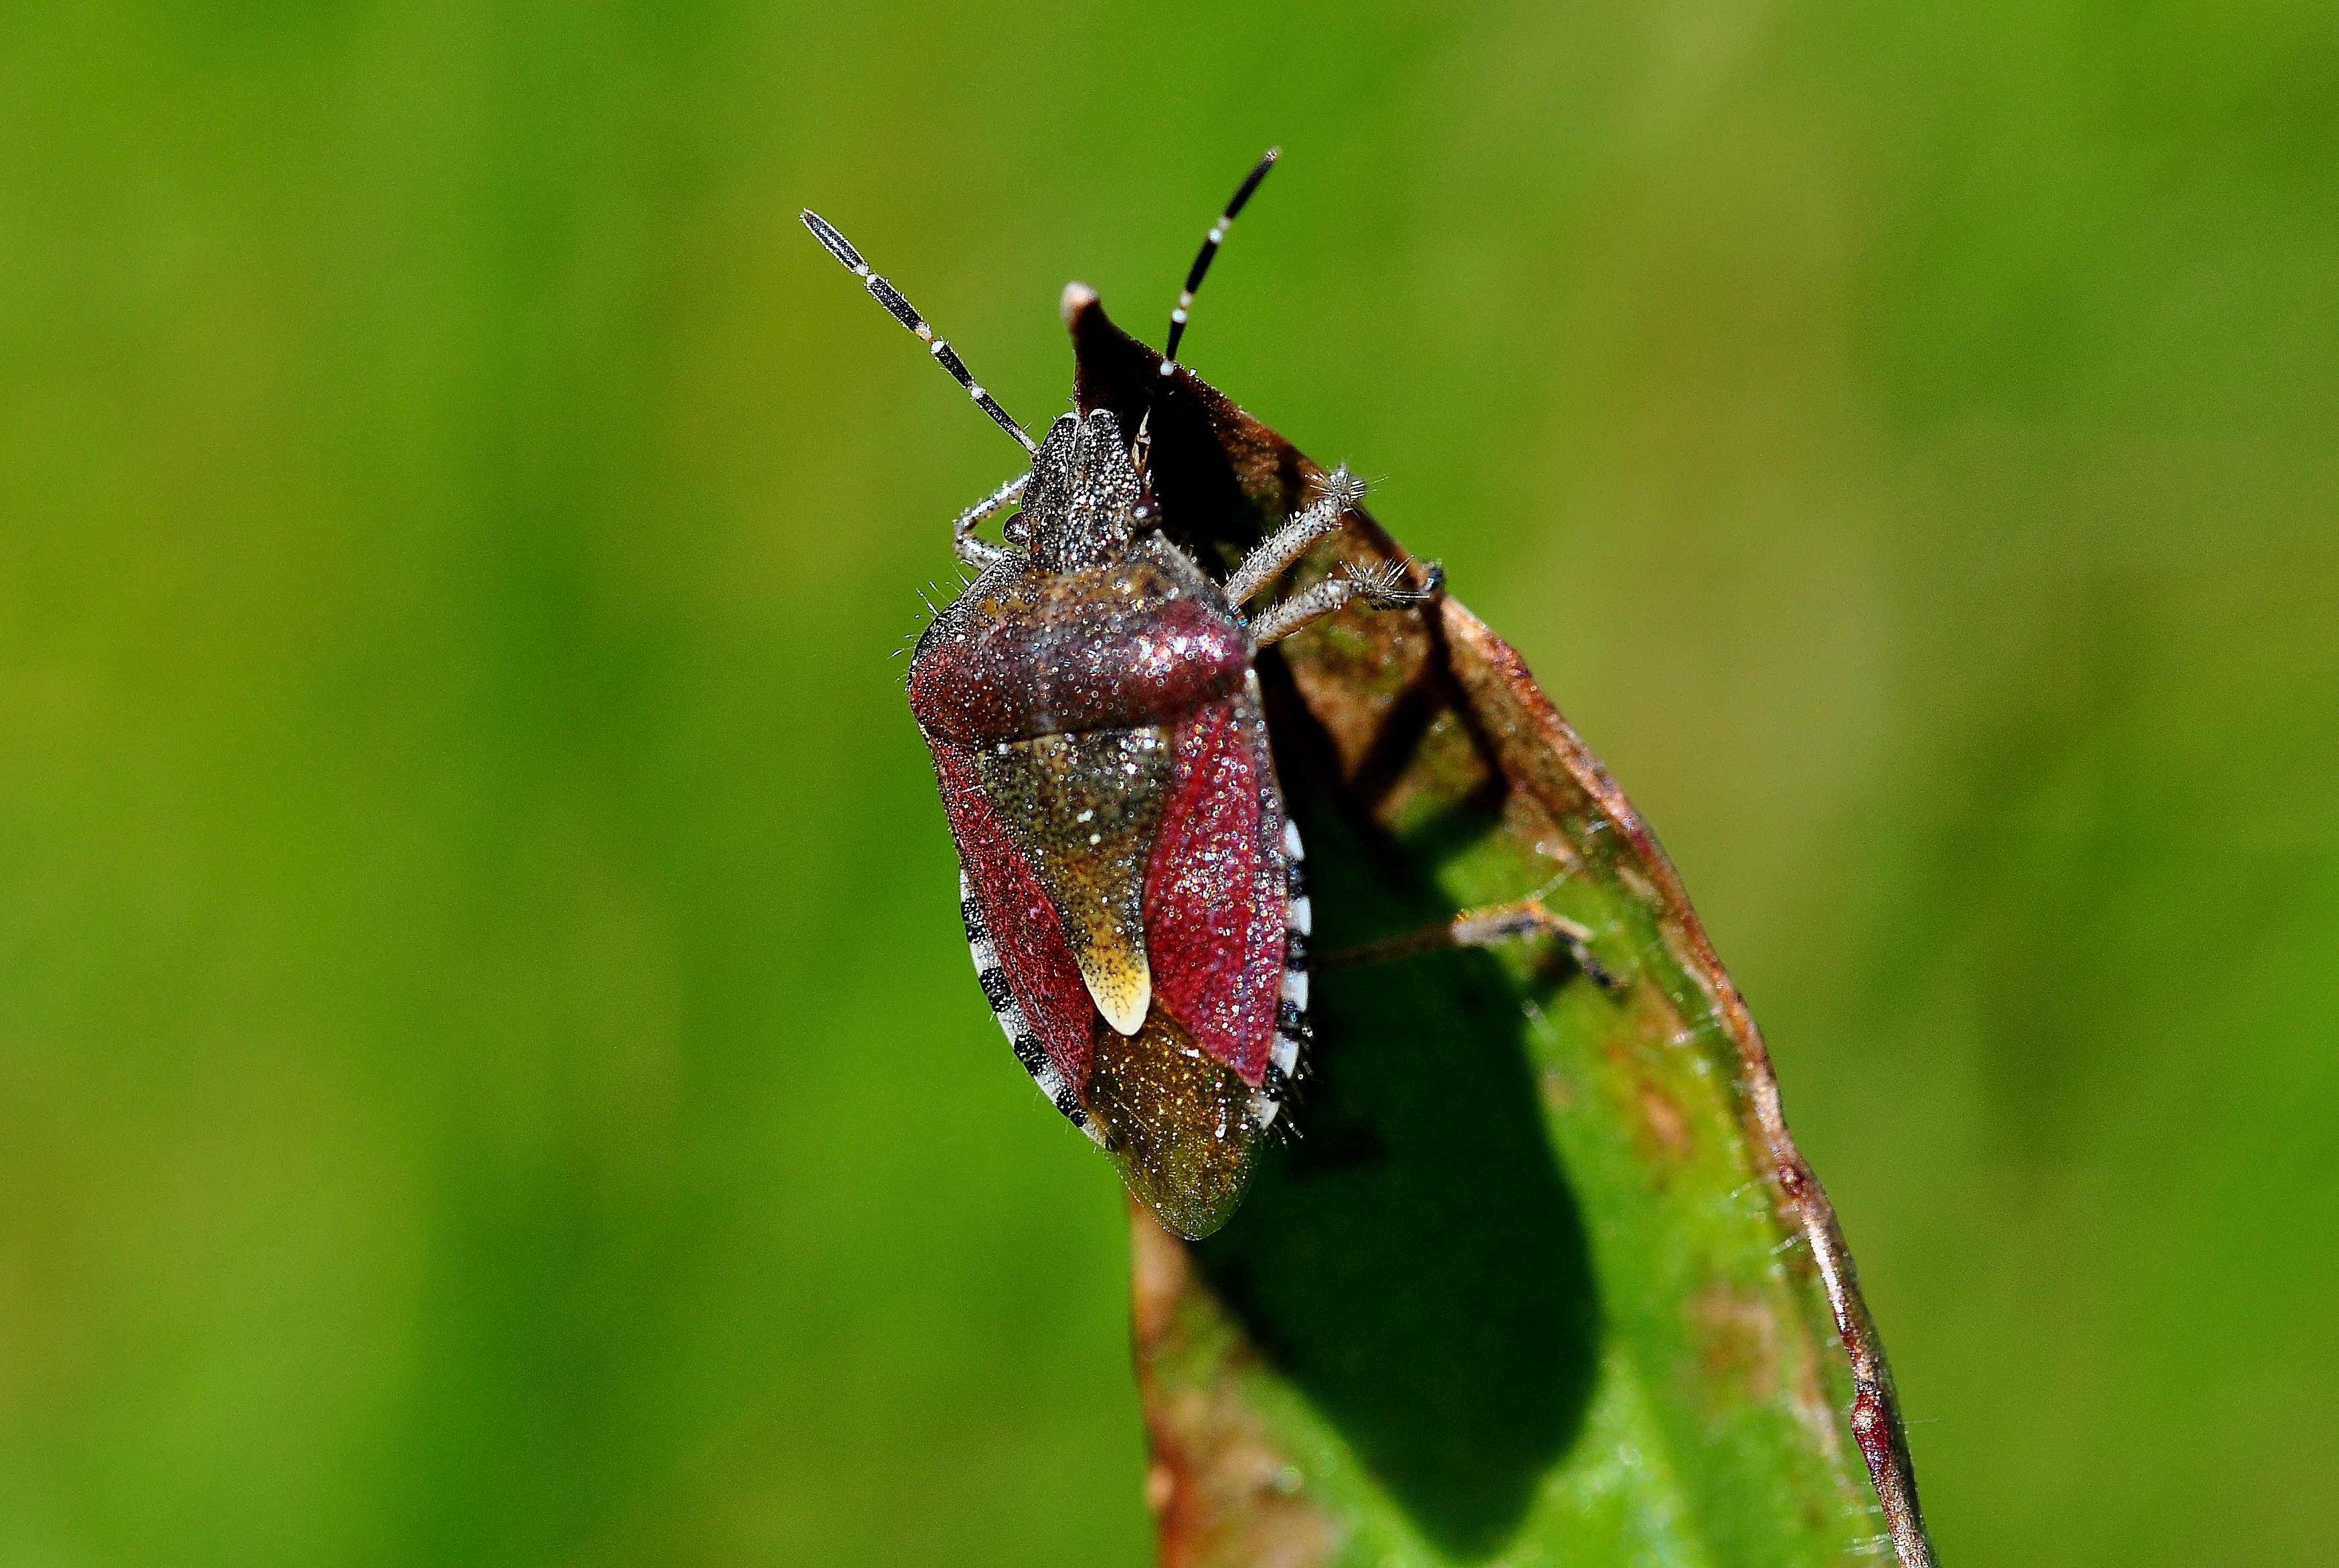
nature, photography, insect, macro, fauna, invertebrate, close up, animals, naturaleza, damselfly, nikond90, weevil, ggl1, gaby1, xovesphoto, animales, gphoto, sigma105mm, macro photography, arthropod, leaf beetle, plant stem